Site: brandenburg
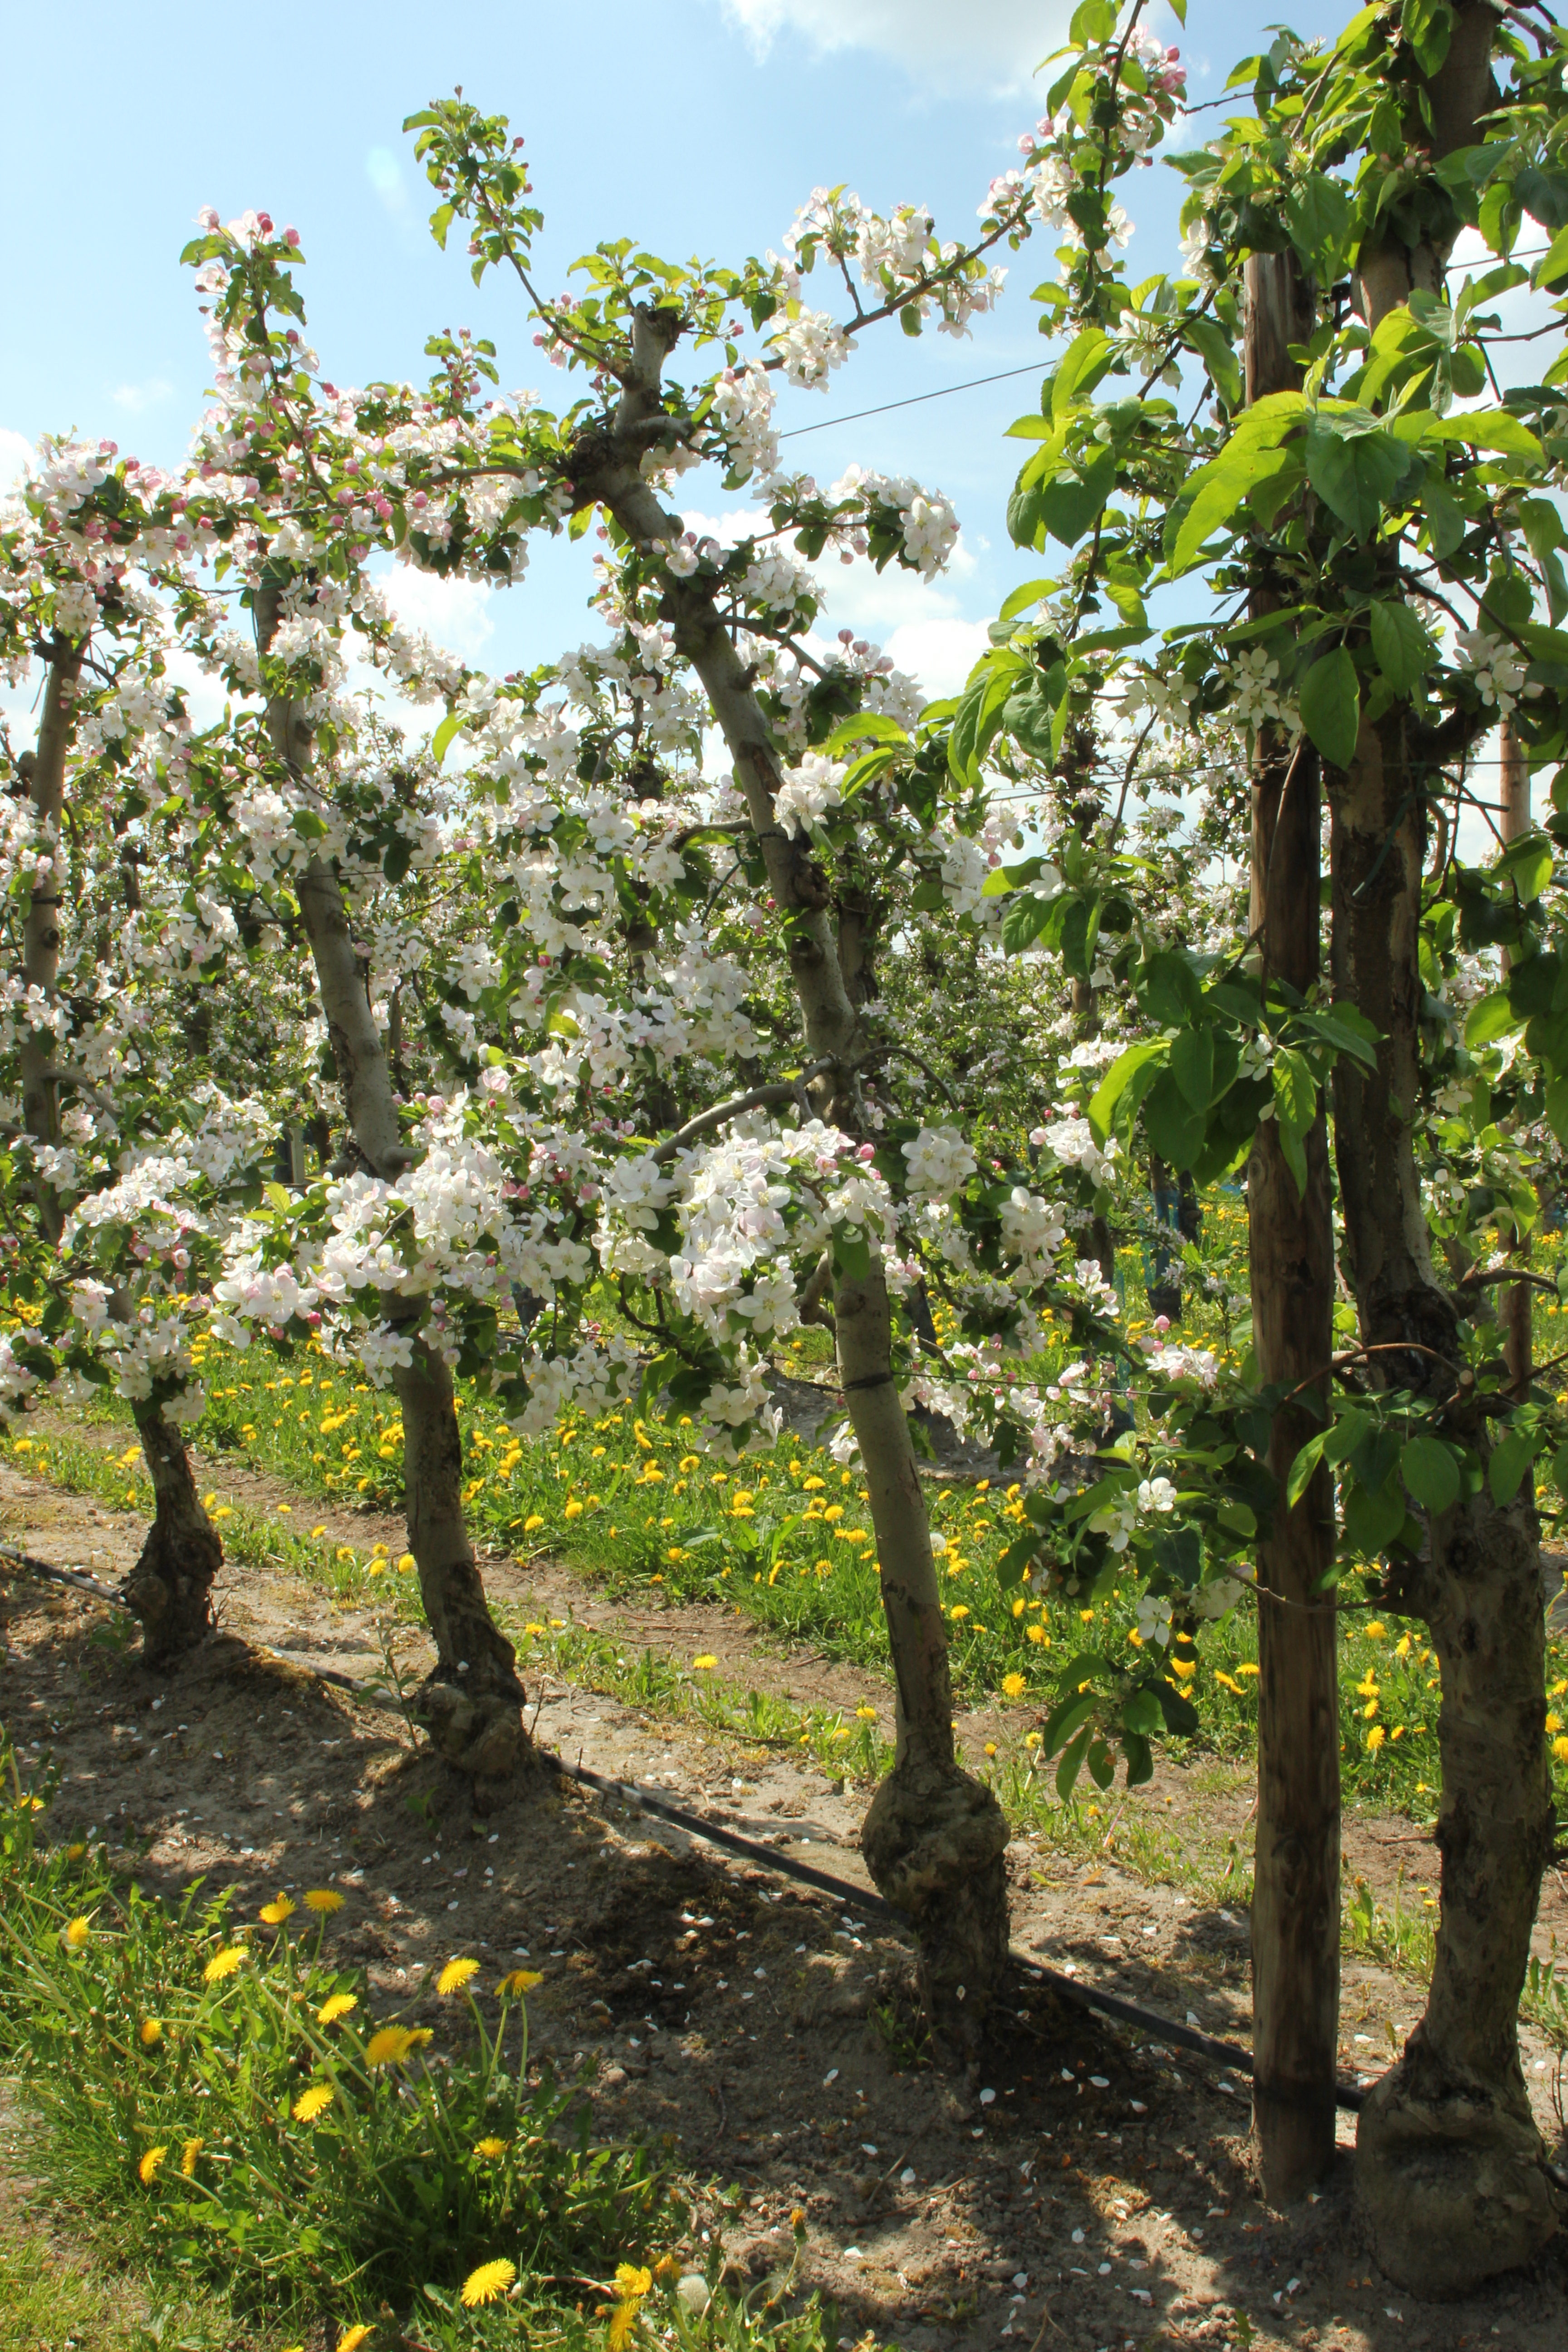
Growth stage (BBCH 65): Flowering